Ontario Highway 11

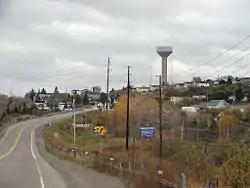
Former Highway11B entering Cobalt

Highway 11B is the designation for business routes of Highway11, ten of which have existed over the years. Two continue to exist today, while the remaining eight have been decommissioned. With the exception of the short spur route into Atikokan, all were once the route of Highway11 prior to the completion of a bypass alignment. All sections of Highway11B have now been decommissioned by the province with the exception of the Atikokan route and the southernmost section of the former Tri-Town route between Cobalt and Highway11.